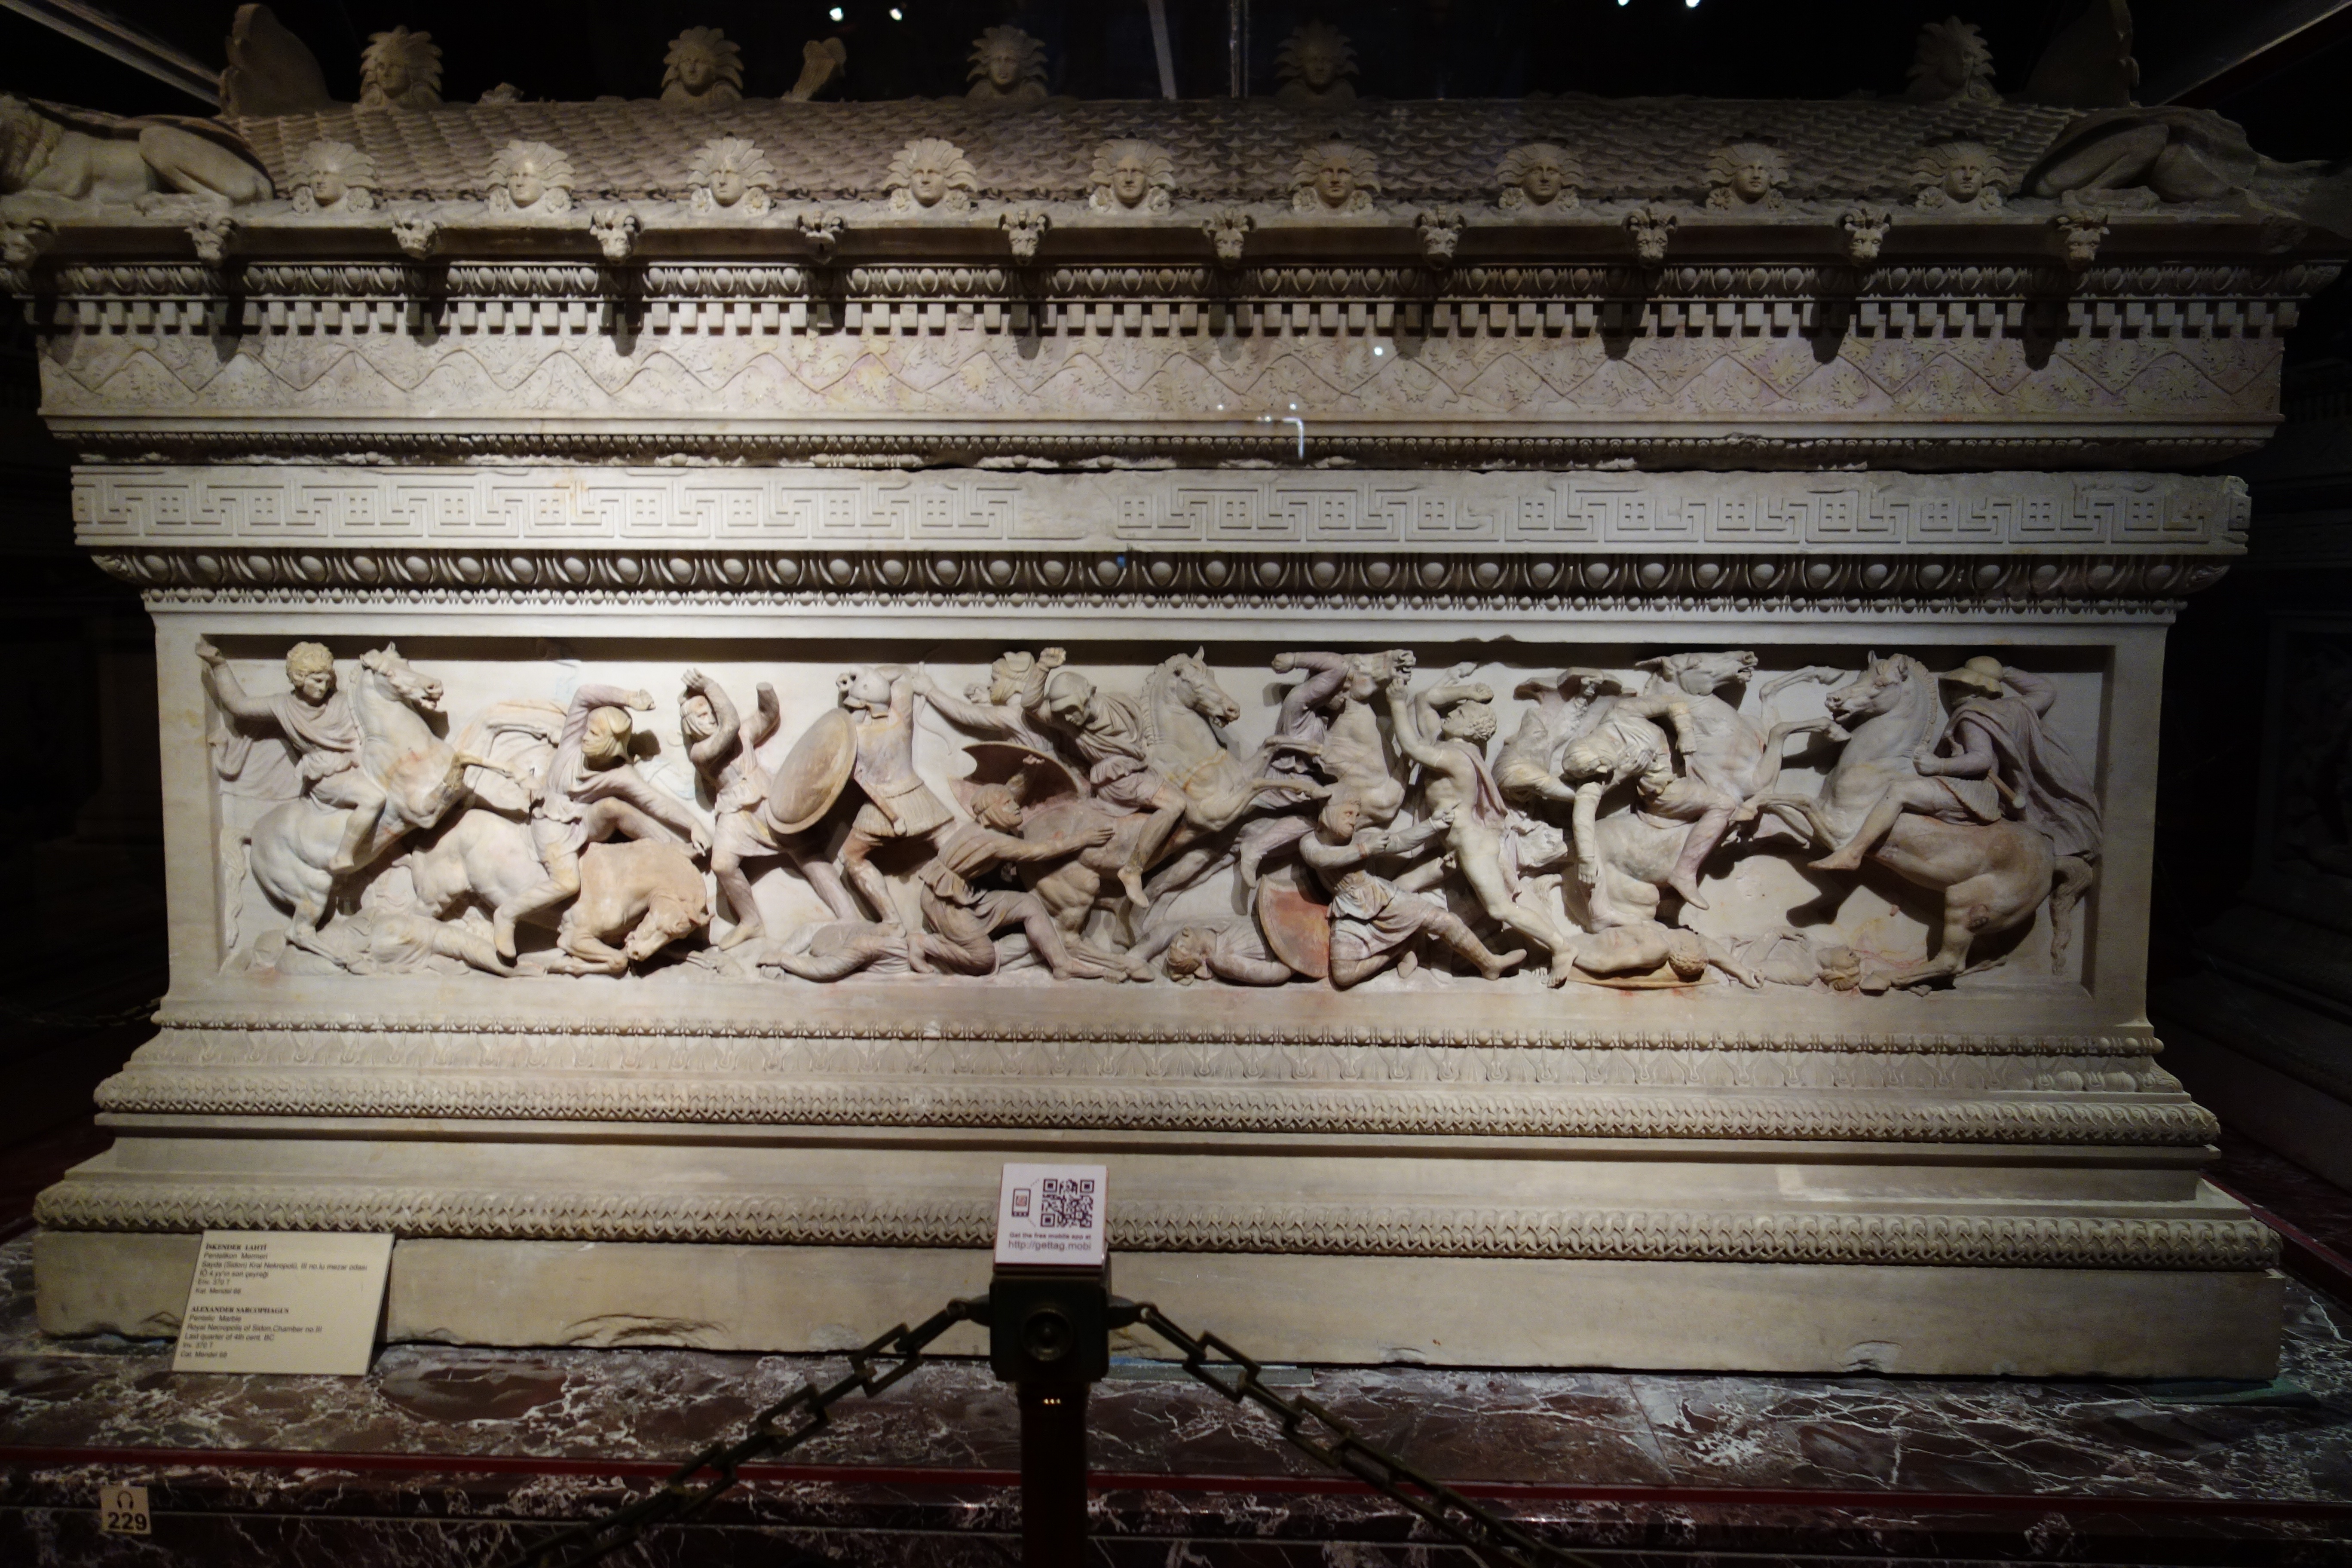
structure, wood, column, furniture, grave, art, temple, history, tomb, carving, sarcophagus, ancient history